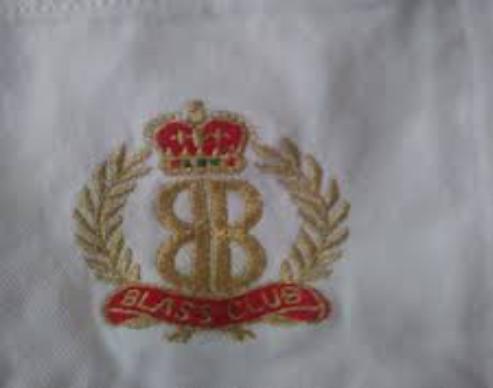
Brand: Bill Blass
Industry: Clothes